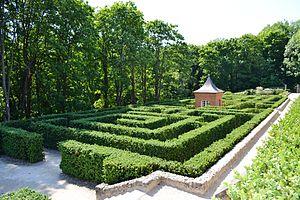
Labyrinthe aux mille buis Château de Breteuil - Les enfants seront heureux de se perdre dans le labyrinthe aux mille buis et de jouer dans l’aire de jeux proche du château.
Le château de Breteuil est un château situé à Choisel, dans la vallée de Chevreuse, à 35 km au sud de Paris.